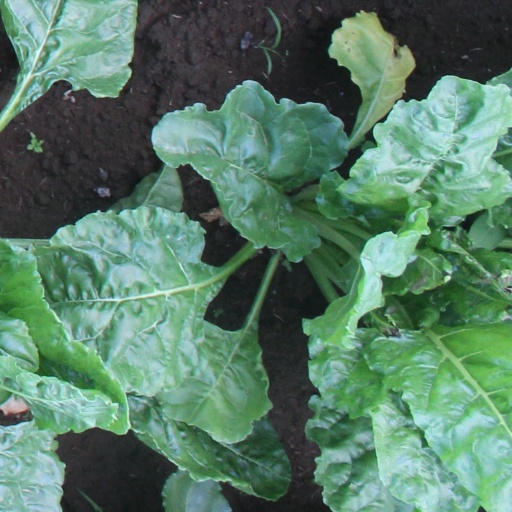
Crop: sugar beet